Wilhelm Karmann Jr.

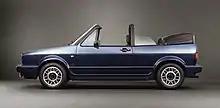
VW Golf Cabriolet

Karmann also produced motorhomes under the name Karmann-Mobil from 1977 onwards. Karmann got the idea for his first motorhome during a trip in South Africa. The first vehicles were built on the basis of a Volkswagen T2, followed by the T3 and LT as well as the Mercedes-Benz T1. Parallel to this, the Postilion 4500 and 5000 caravan models were developed and built in Brazil and launched on the market in 1982. This was followed by many other motorhomes with the type designations Gipsy, Davis and Distance.